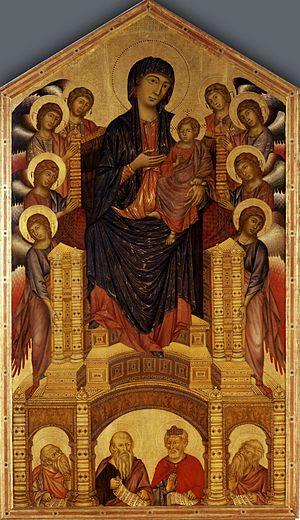
La Maestà est un terme italien désignant la Vierge en majesté soit, de face, dans une attitude hiératique, souvent assise sur un trône, entourée d'anges et des apôtres.
La Salle des Maestà des Offices à Florence est une des premières salles de la Galerie des Offices, un des musées de la ville de Florence en Toscane, qui expose conjointement trois tableaux de Vierge au trône dans le but culturel de comparer l'évolution de style, dans un même sujet, de trois primitifs italiens contemporains, innovateurs de la pré-Renaissance : Duccio, Cimabue et Giotto.